Amuzgo textiles

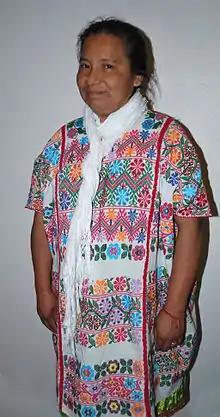
Juana Santa Ana Guerrero of the Liaa' Ljaa' at the Museo de Arte Popular.

Most textiles made in Amuzgo homes is still for family use, especially huipils. However, the craft is in danger because machine made cloth is much cheaper, and as everyday clothing, traditional hand woven cloth cannot compete in the market outside the home. Starting in the latter 20th century, huipils and other traditional clothing for sale has been targeted to specialty markets such as to scholars like anthropologists, rich Mexican woman who wear them for civic holidays and to tourists from various parts of the world including those who travel to Xochistlahuaca to buy.